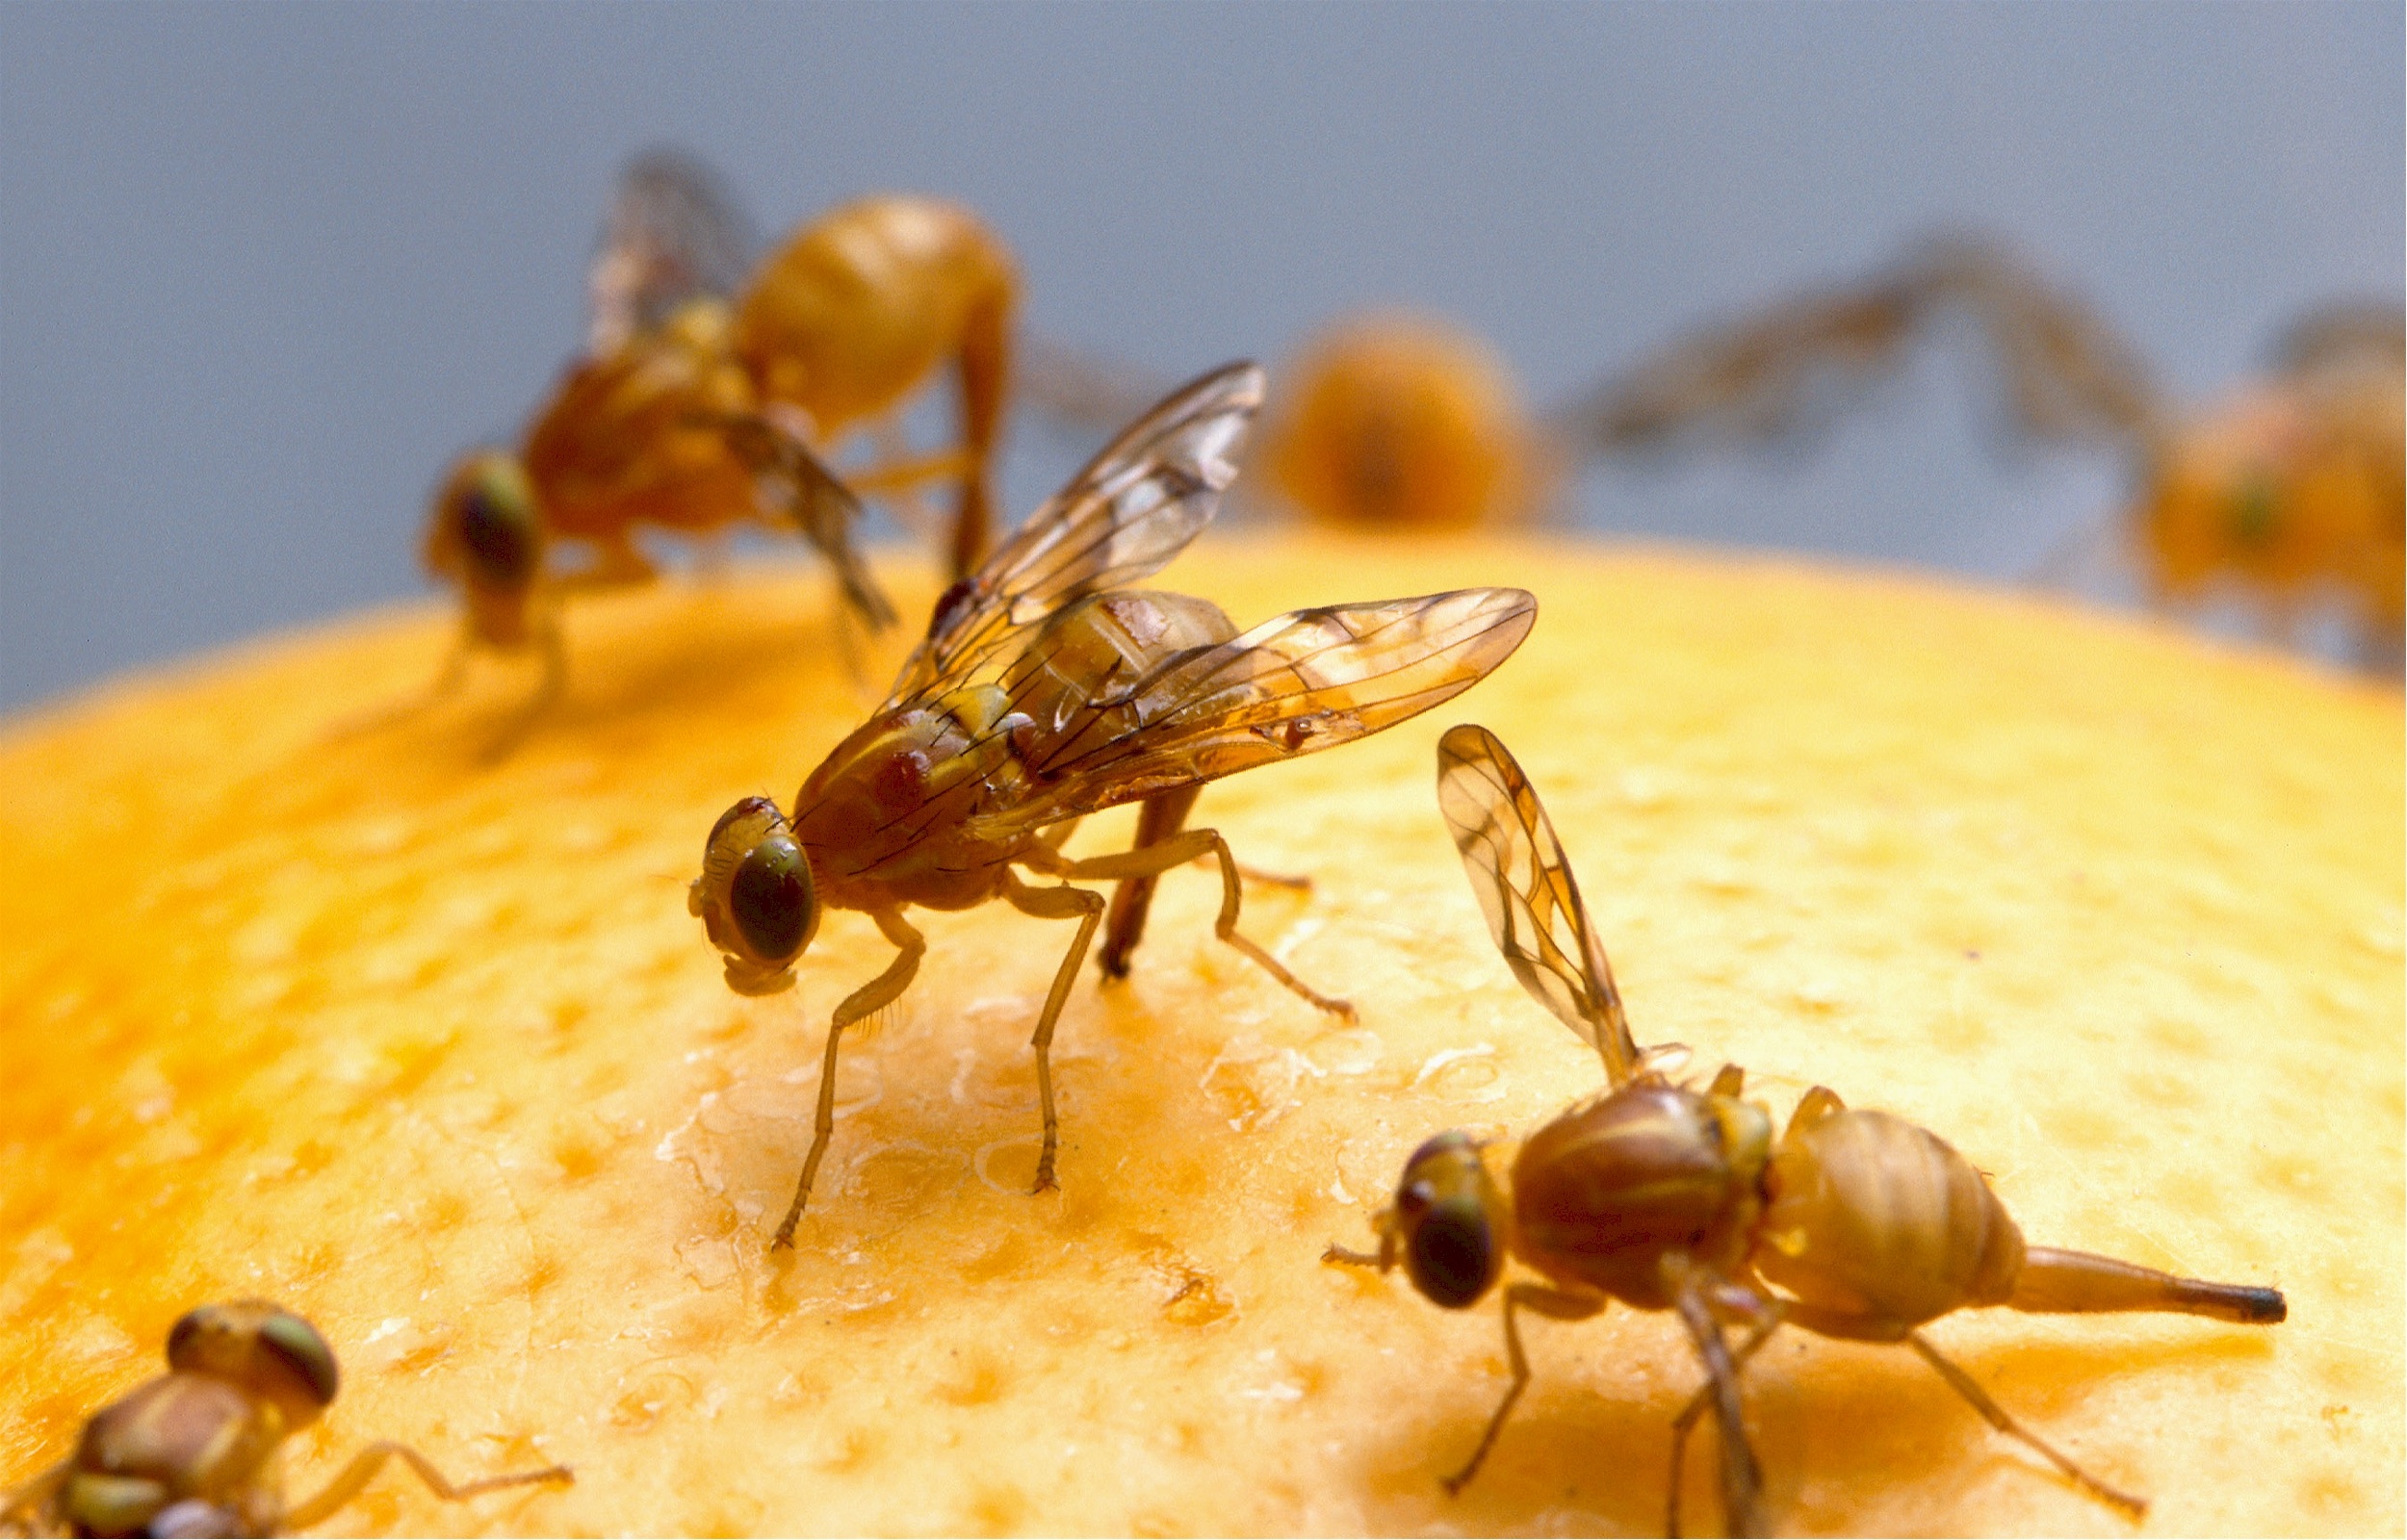
fly, female, orange, insect, fauna, invertebrate, close up, bee, eggs, insects, hornet, ant, wasp, pest, mexican, macro photography, arthropod, honey bee, reproduce, membrane winged insect, fruit flies